Night Zoo

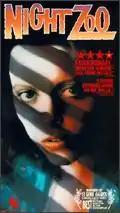
Film poster

Night Zoo is a 1987 Canadian film. It is directed and written by Jean-Claude Lauzon. It made its debut at the 1987 Cannes Film Festival. The film was selected as the Canadian entry for the Best Foreign Language Film at the 60th Academy Awards, but was not accepted as a nominee.